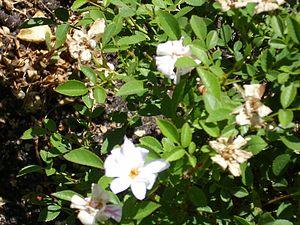
'Si' est un cultivar de rosier miniature obtenu en Espagne par le rosiériste Pedro Dot en 1957. Il compte parmi les plus petits du monde et il est classé dans le sous-groupe des micro-rosiers.